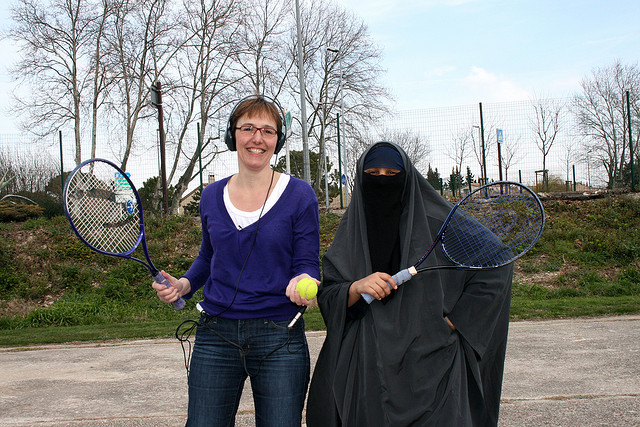
một người đứung bên phải trùm áo kín người và cầm vợt tennis